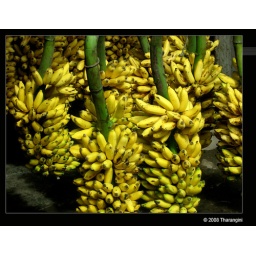
These irresistable bananas were shot through the glass of the volve we were travelling while the bus was in motion.